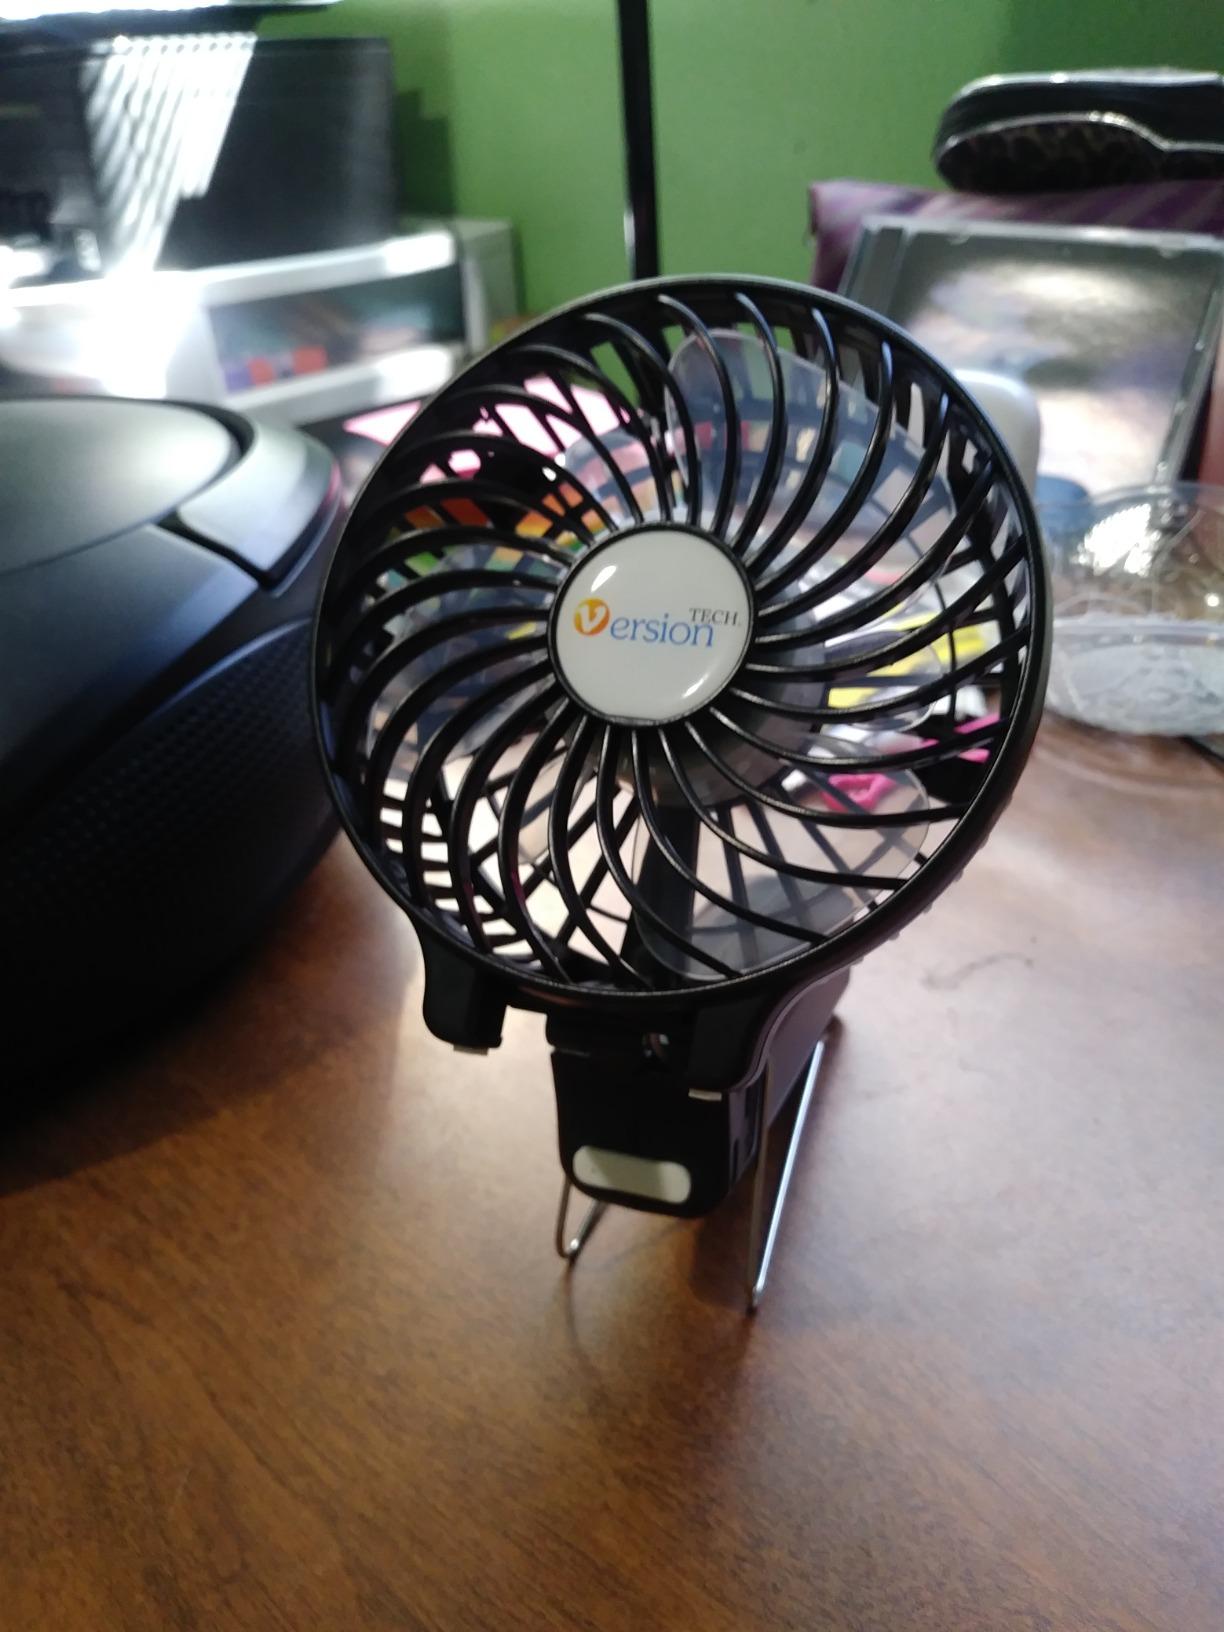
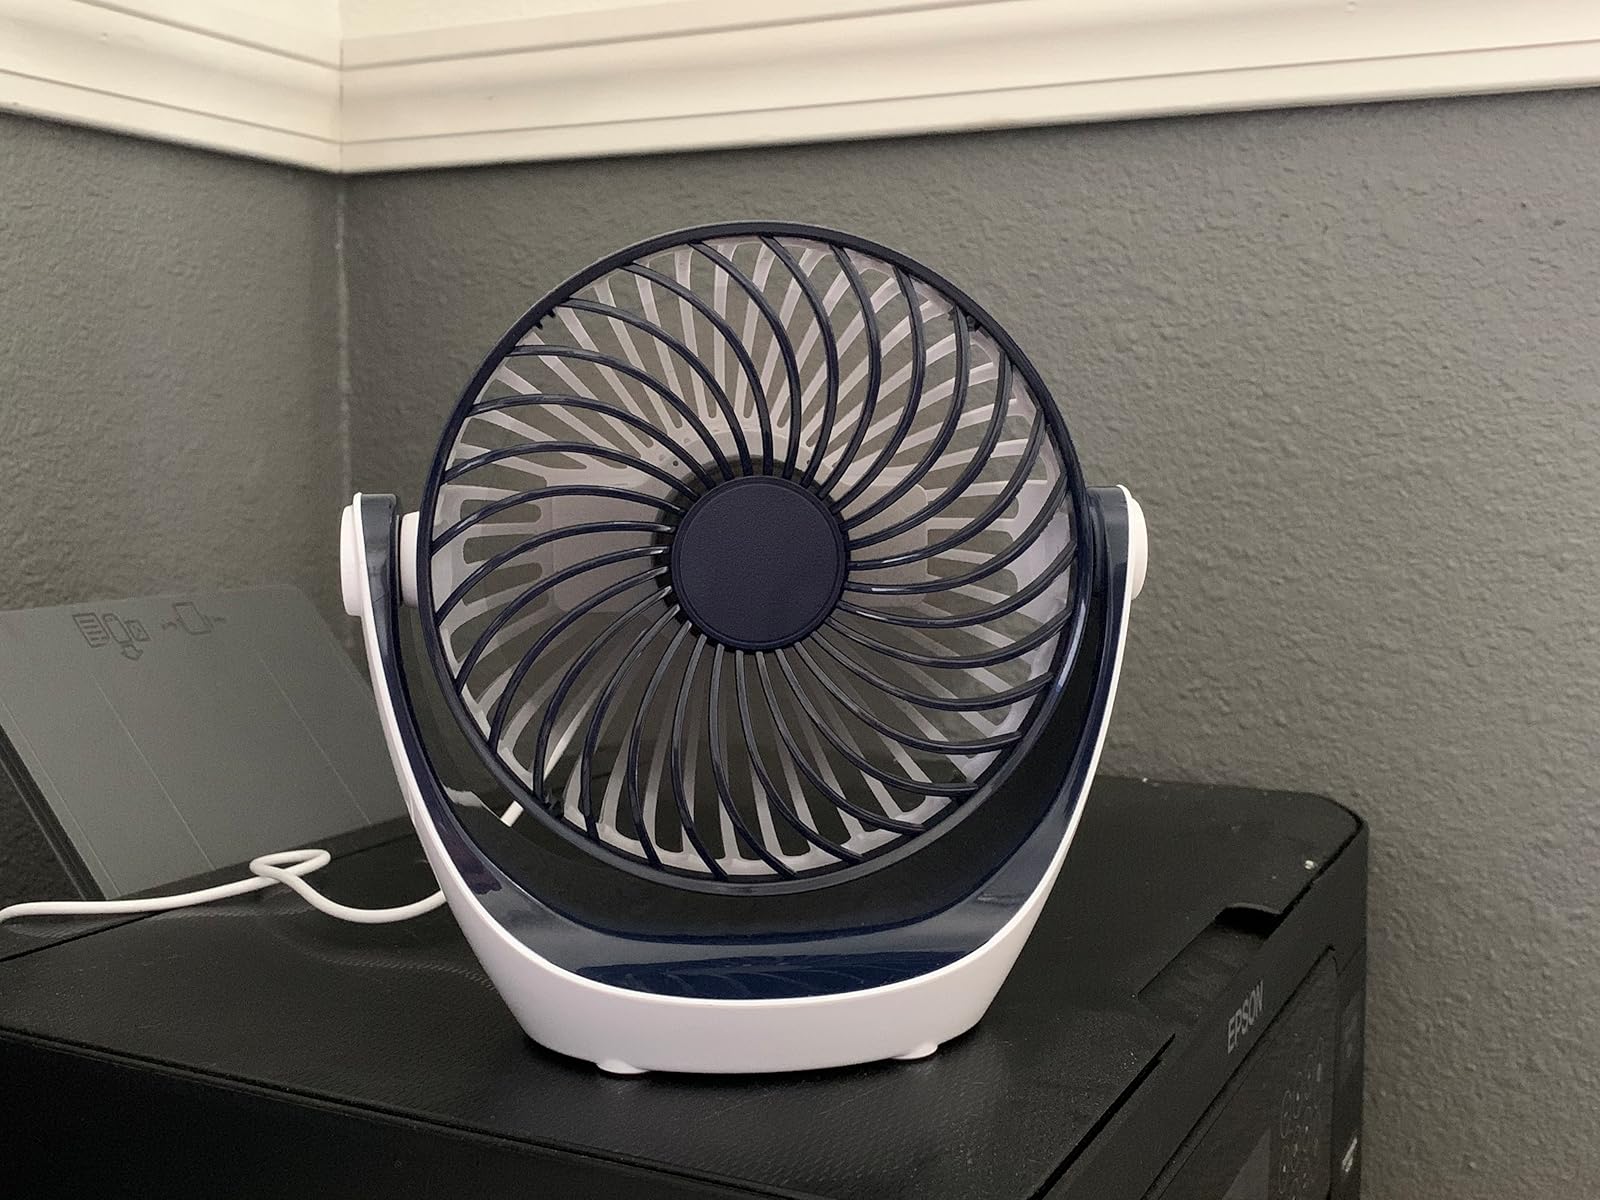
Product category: fan
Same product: no